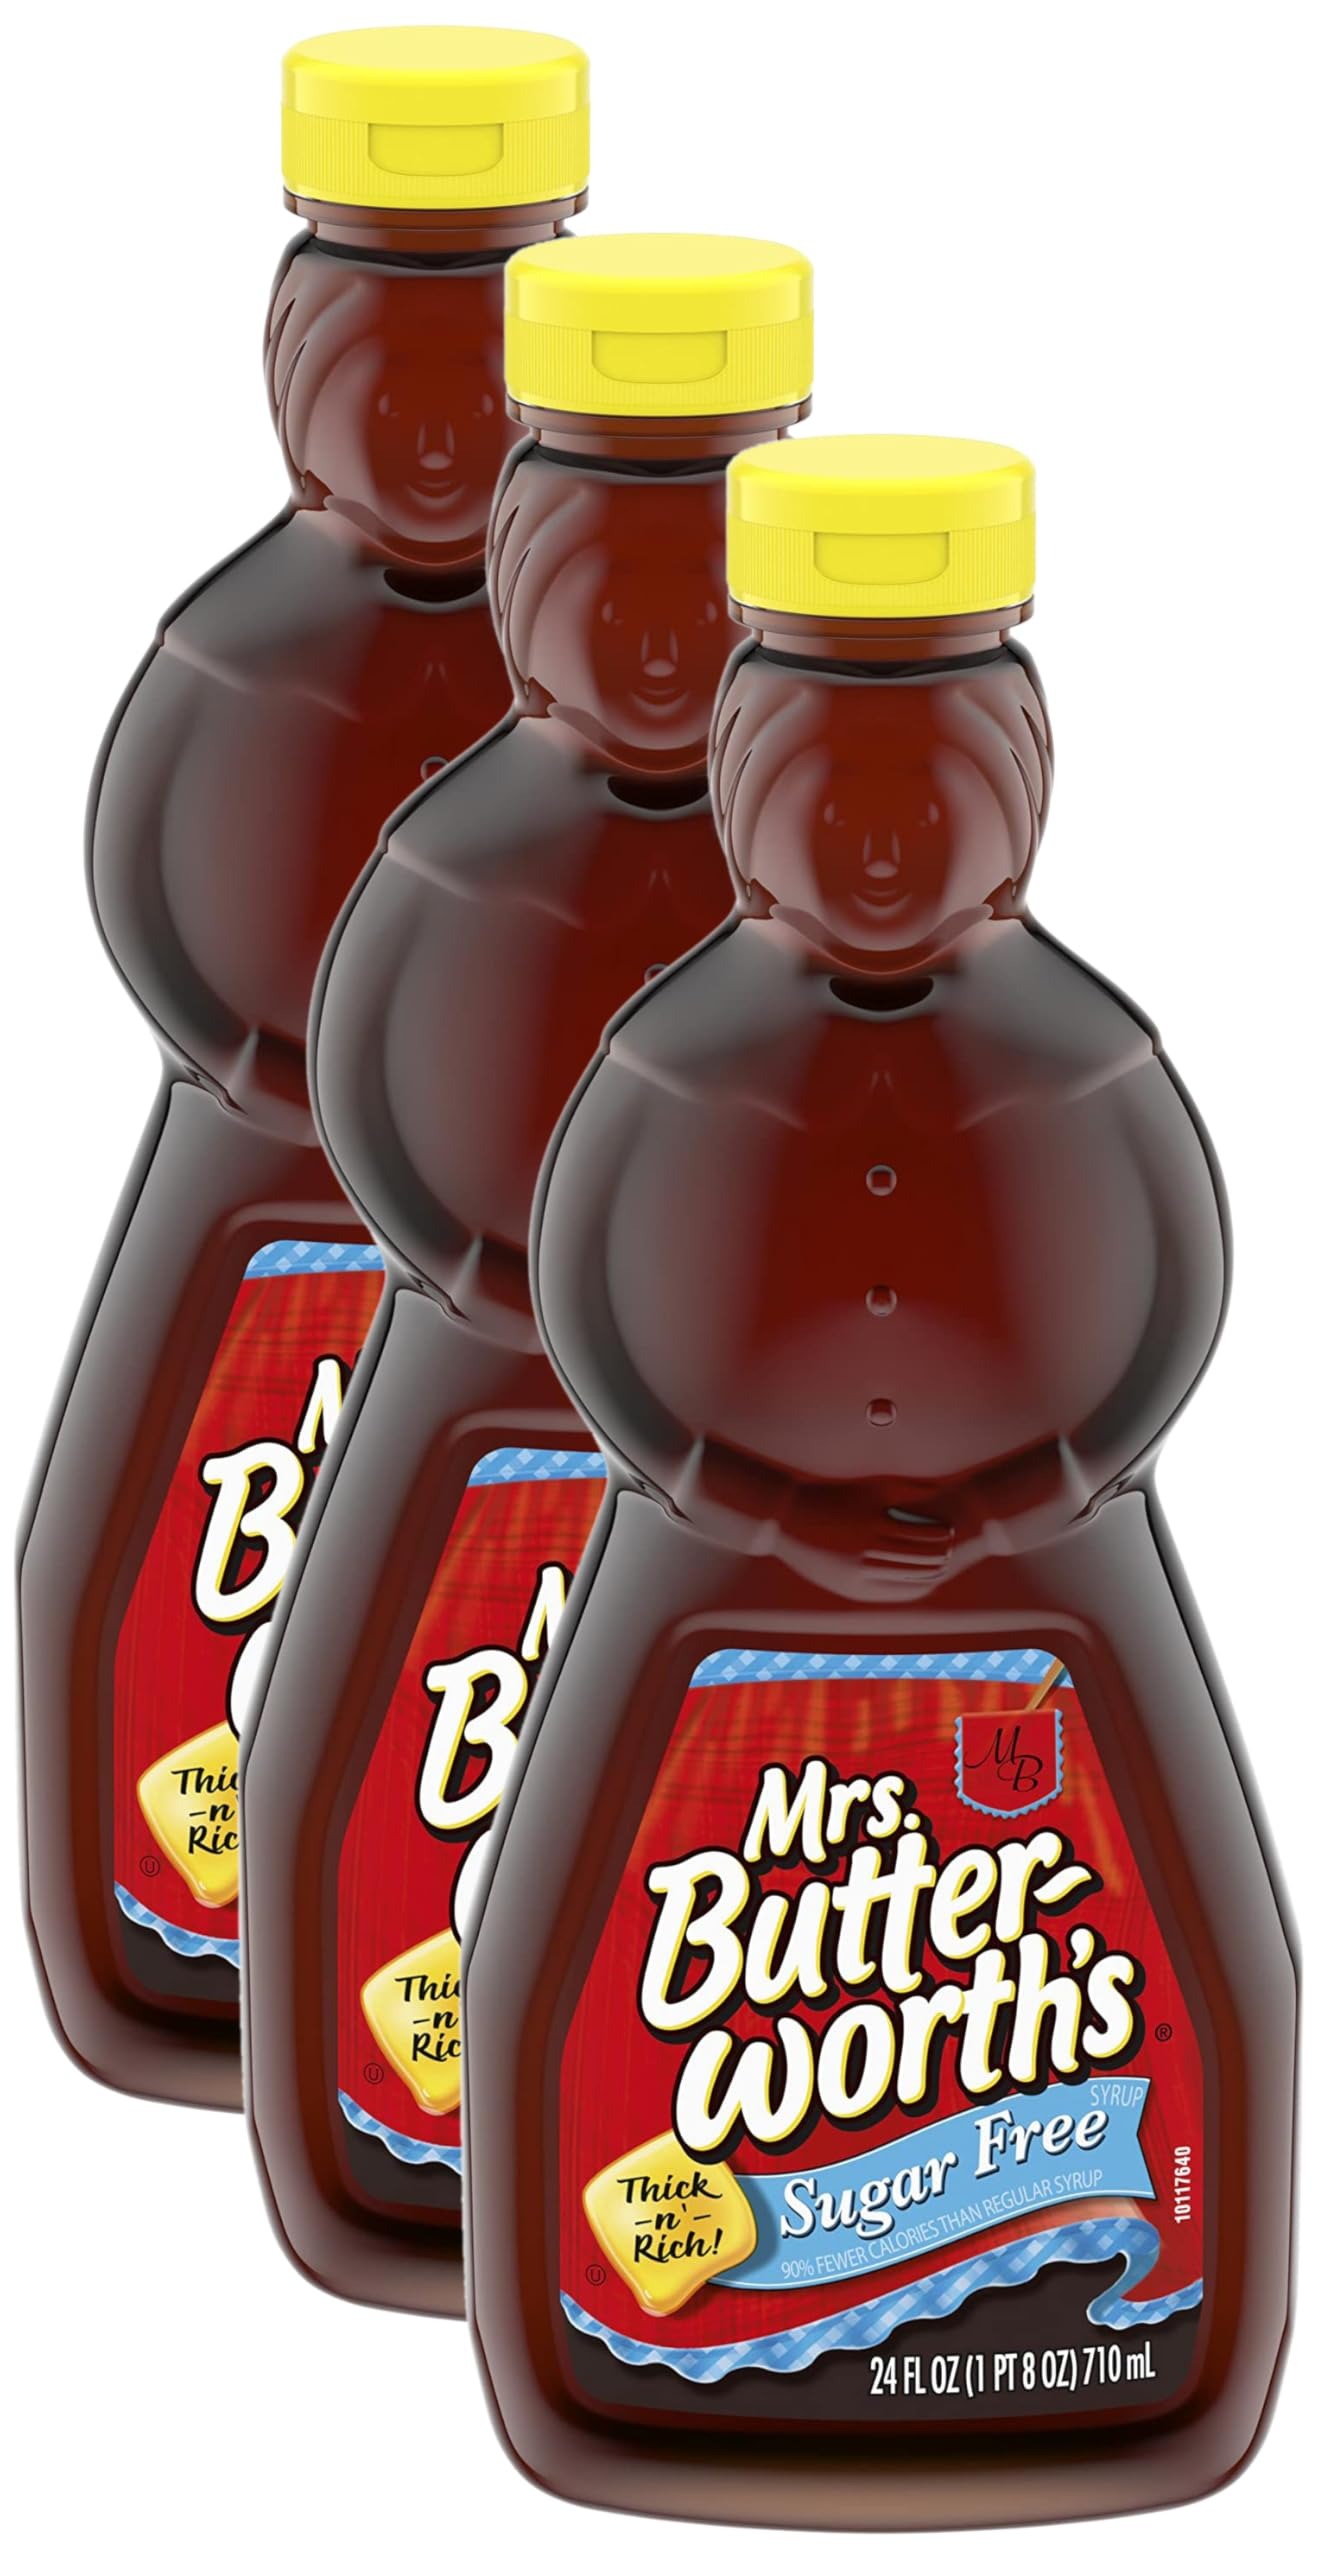
Item Name: Mrs. Butterworth's Sugar Free Thick and Rich Pancake Syrup, 24 oz (Pack of 3)
Bullet Point 1: The information below is per-pack only
Bullet Point 2: Deliciously thick and rich maple syrup
Bullet Point 3: 80% fewer calories than original syrup, 0g of sugar per serving
Bullet Point 4: Pancakes just aren't the same without it
Bullet Point 5: All the flavor you love
Bullet Point 6: Perfect way to get the day started off on the right foot
Value: 72.0
Unit: Fl Oz

Price: 6.05